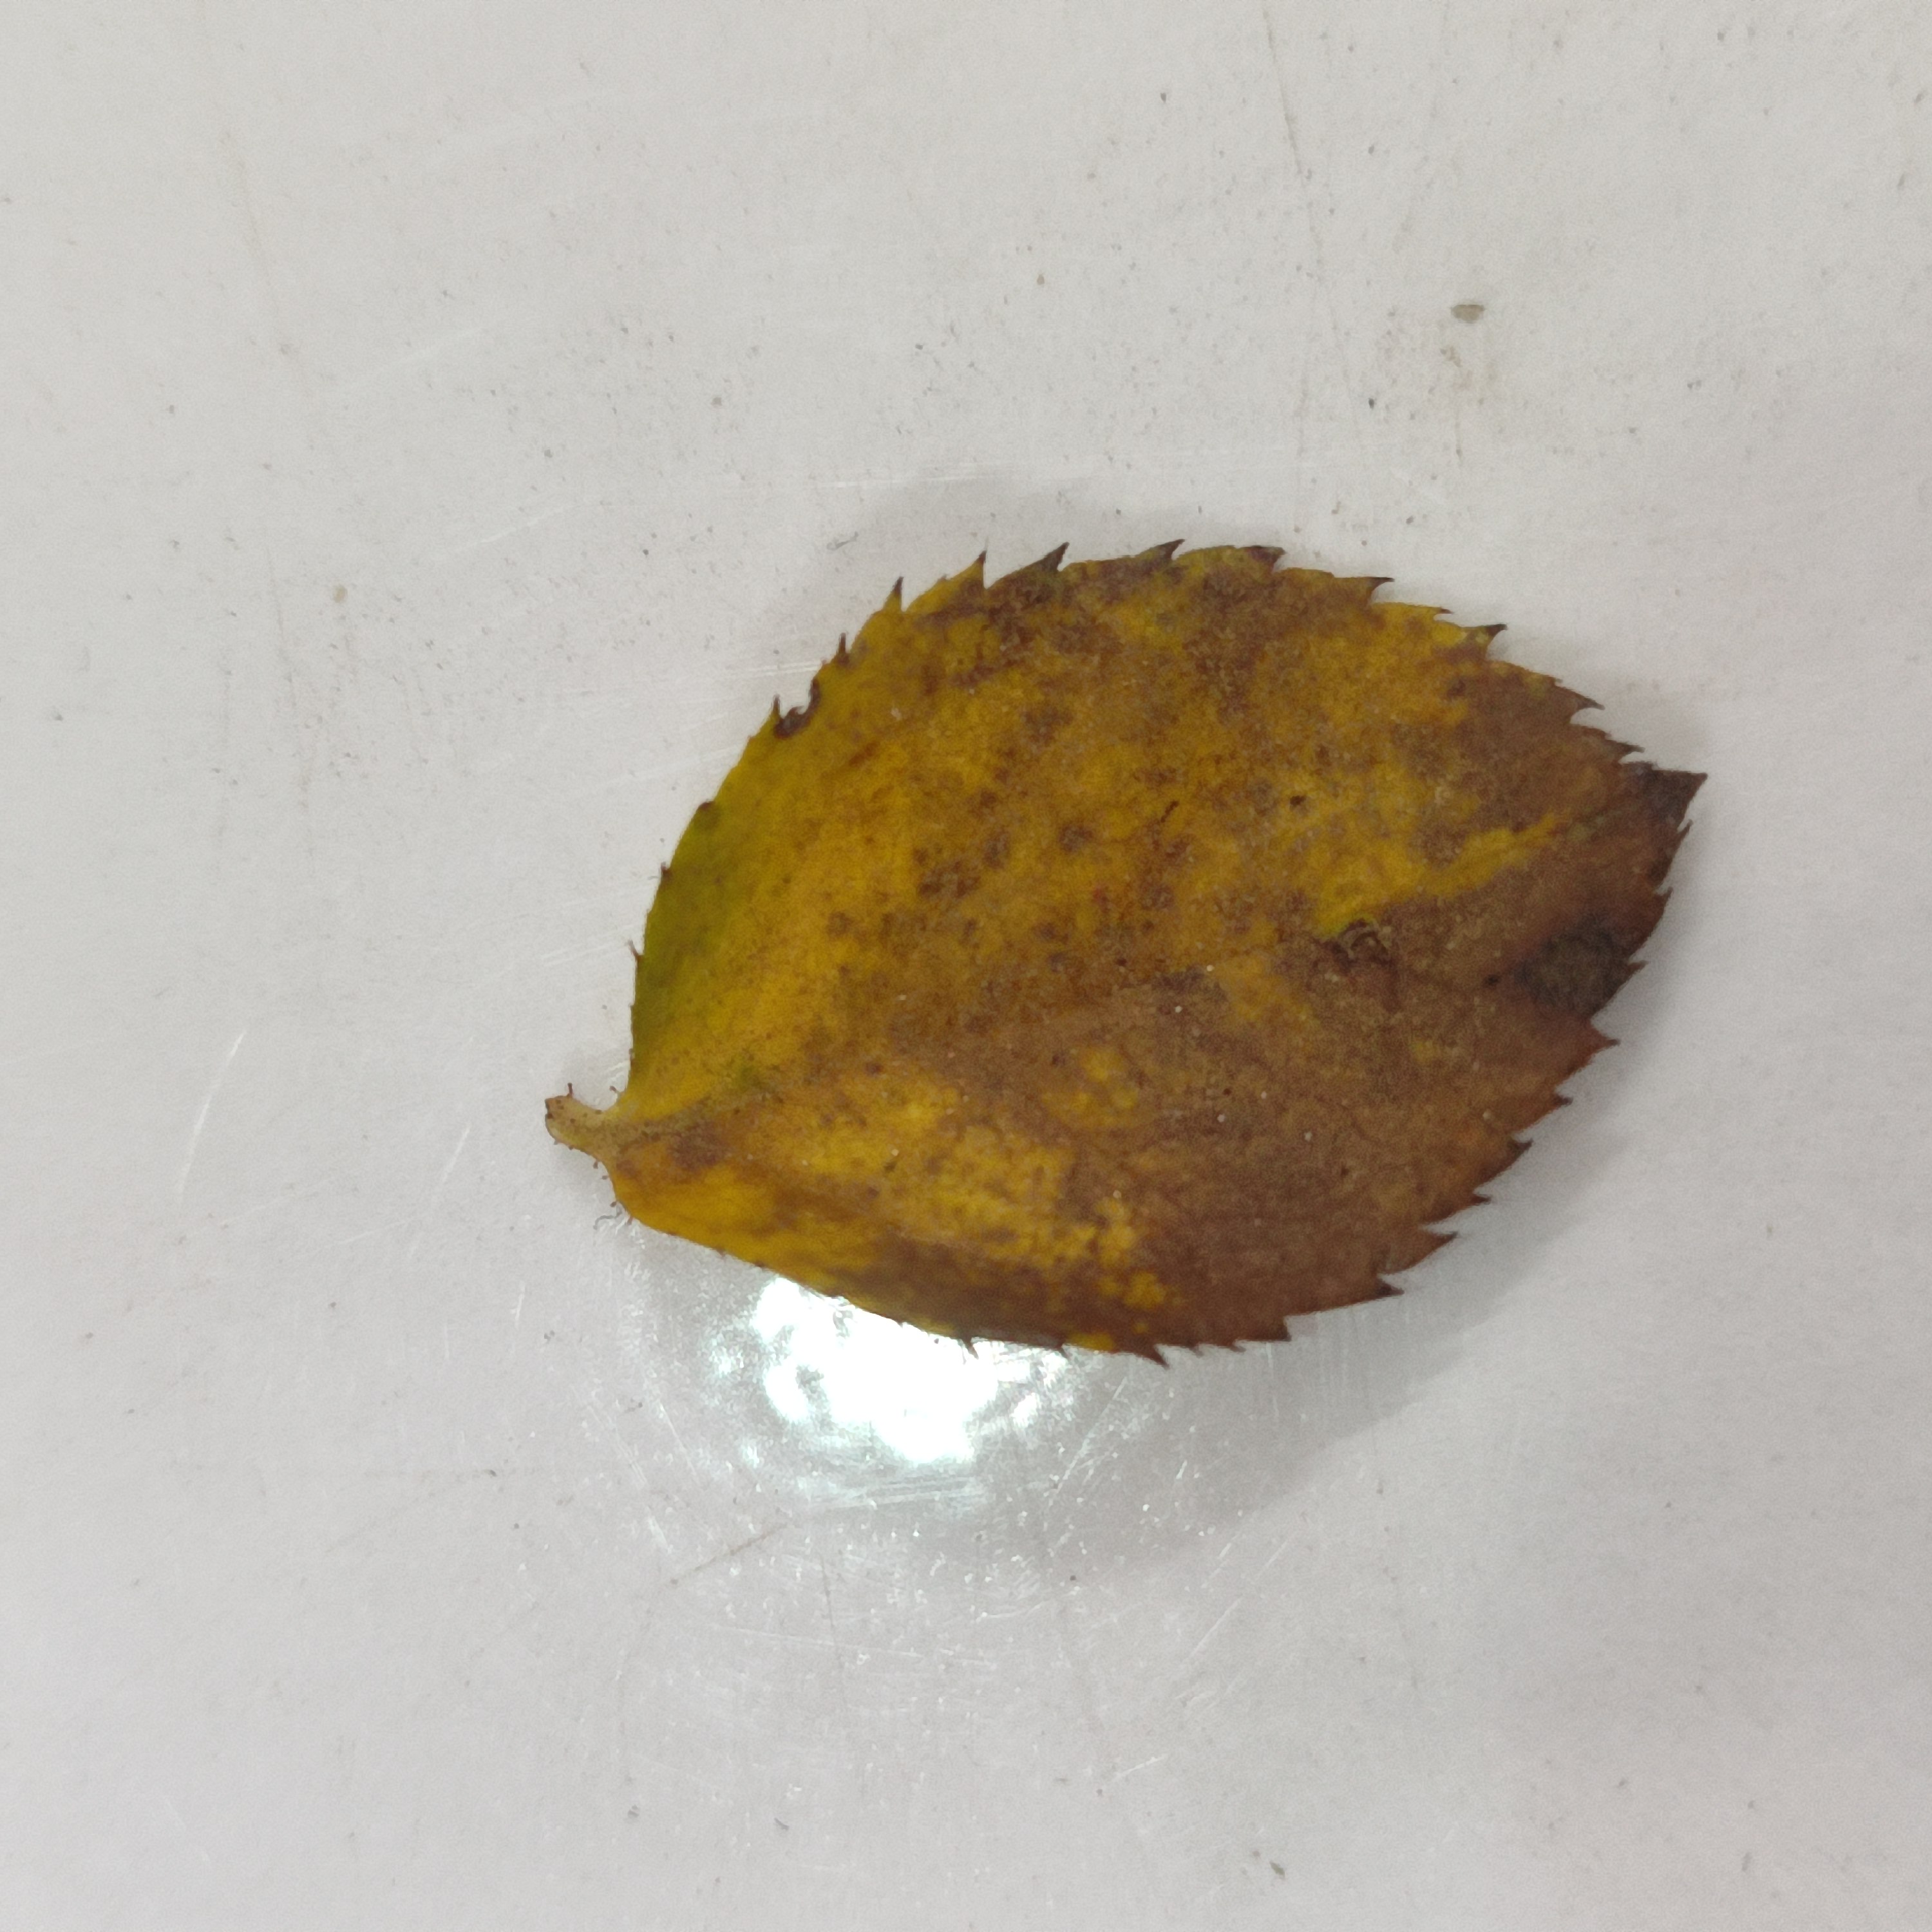
Label: Black Spot